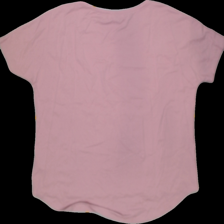
View: back
Type: T-shirt
Category: Ladies
Brand: Not Applicable
Colors: Green, Grey
Material: 100% Viscose
Pattern: Logo print
Cut: C-collar
Size: XL
Season: All
Trend: No trend
Stains: No
Damage: 0
Price range: 50-100
Recommended usage: Reuse